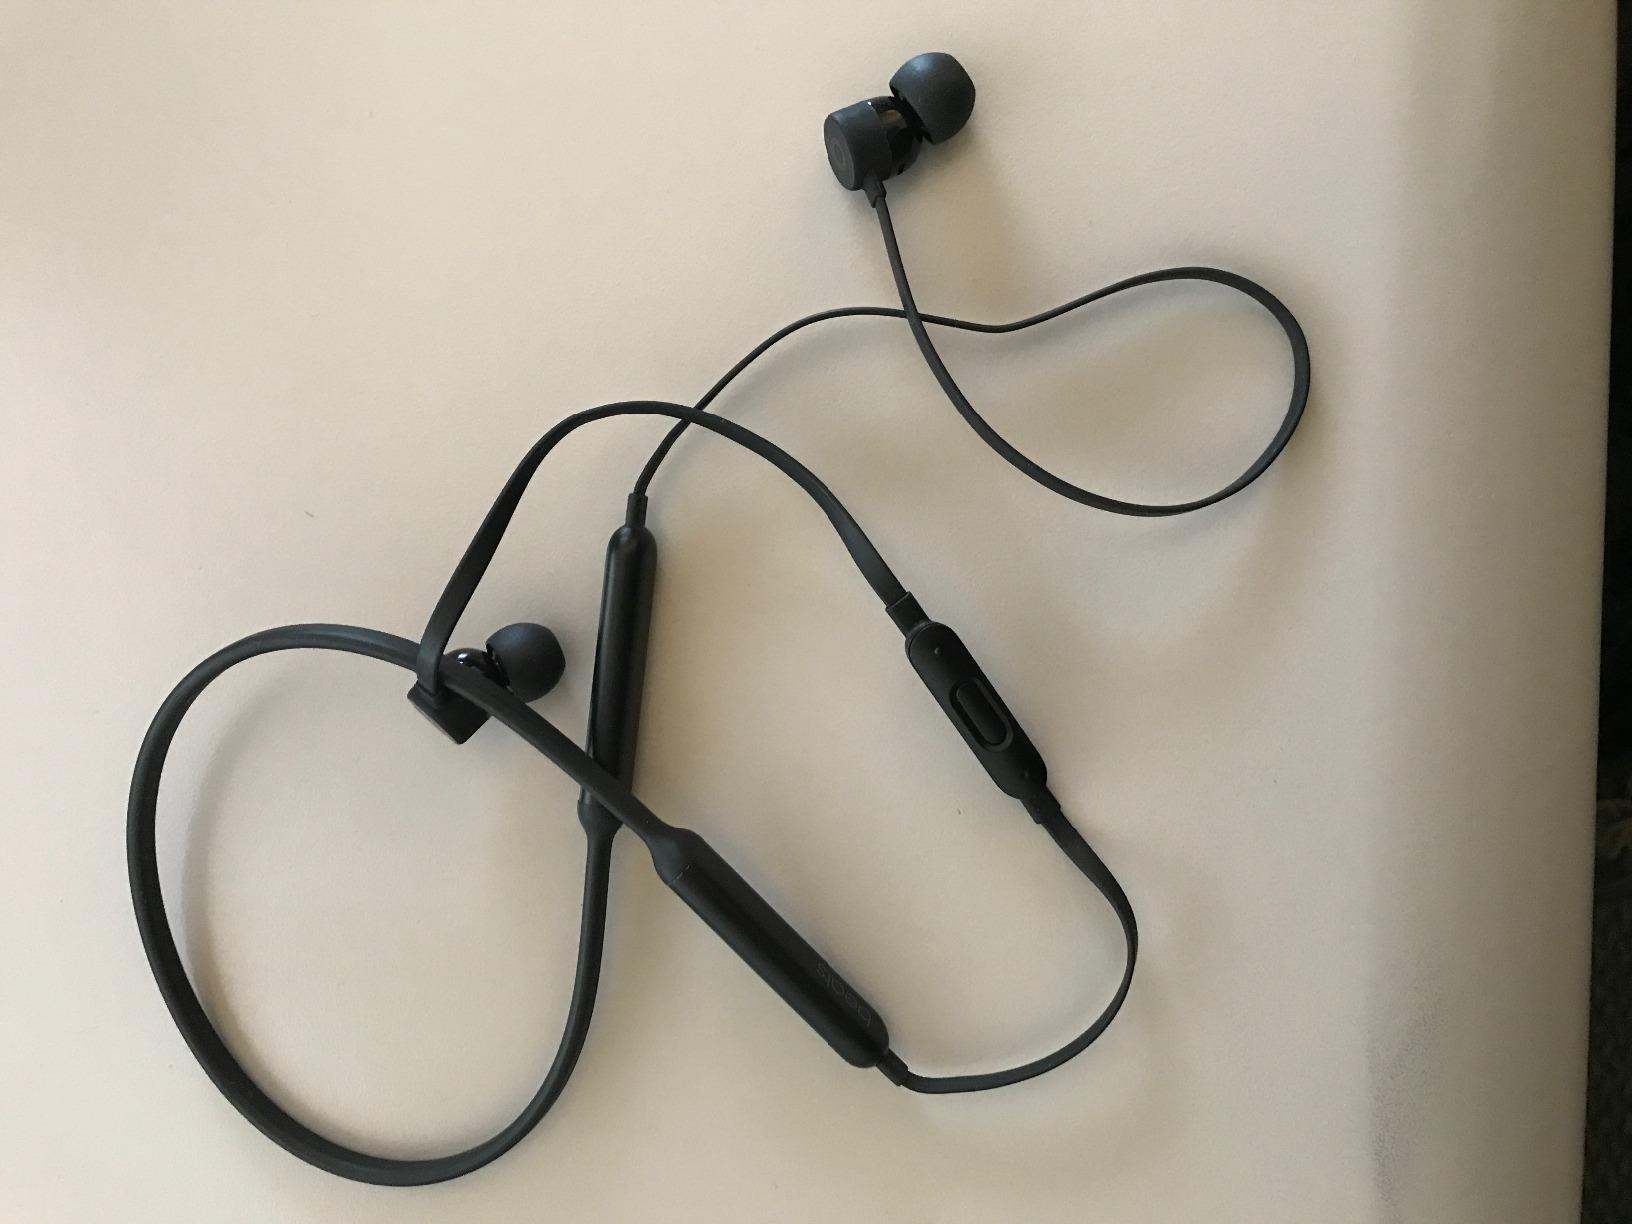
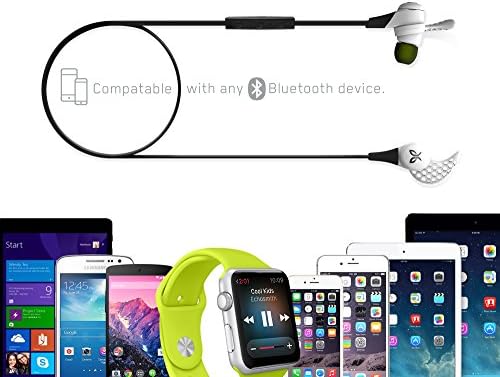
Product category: headphones
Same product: no